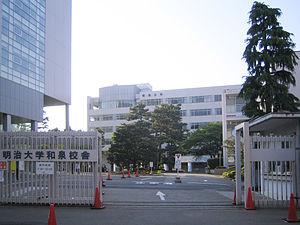
L'université Meiji, ou meidai en abrégé, est une université privée du Japon. Elle est située dans la partie nord du quartier Kandasurugadai à Tokyo.